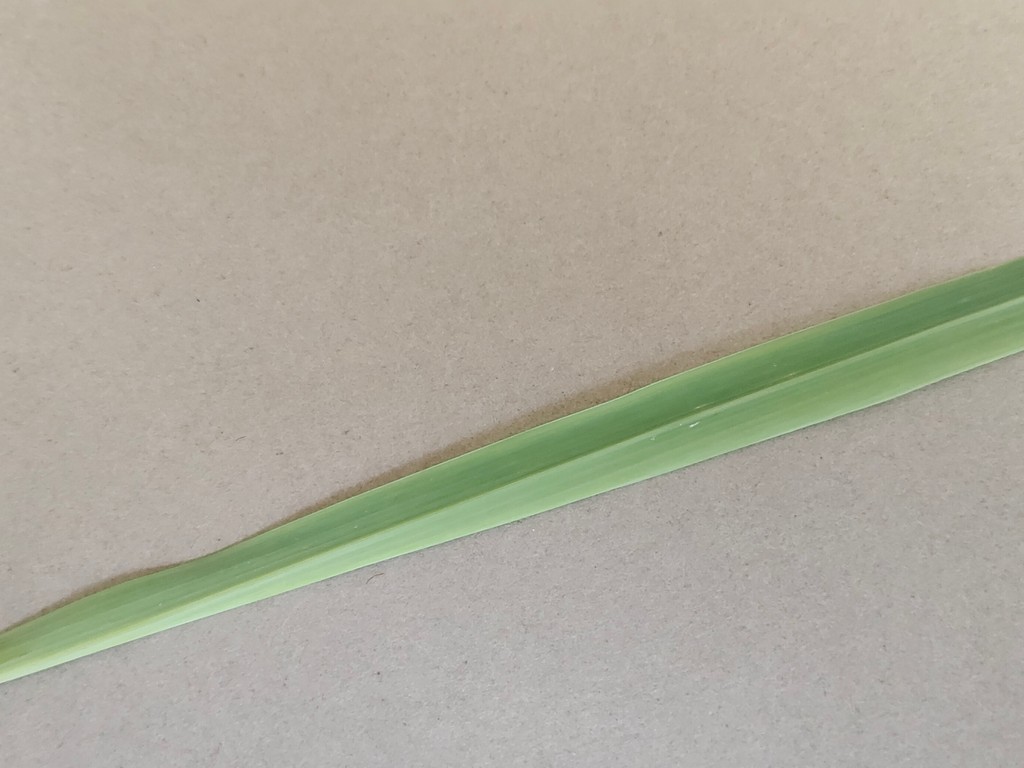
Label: Healthy